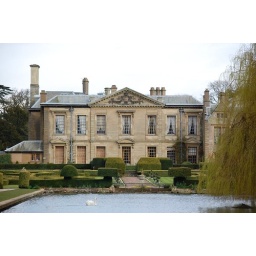
house by the water